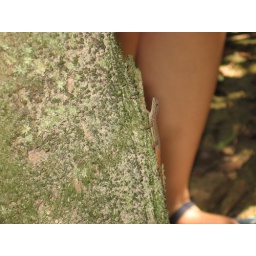
A gecko (&lt;i&gt;Gonatodes&lt;/i&gt; sp.) that Marina spotted in a hollow in a tree trunk.